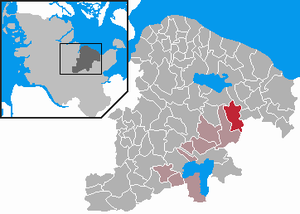
Rantzau (kommune)
Kort
Rantzau er en by og kommune i det nordlige Tyskland, beliggende i Amt Großer Plöner See under Kreis Plön. Kreis Plön ligger i den østlige/centrale del af delstaten Slesvig-Holsten.